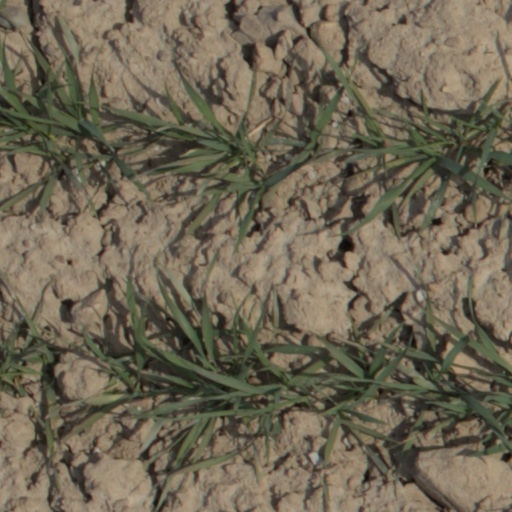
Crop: wheat